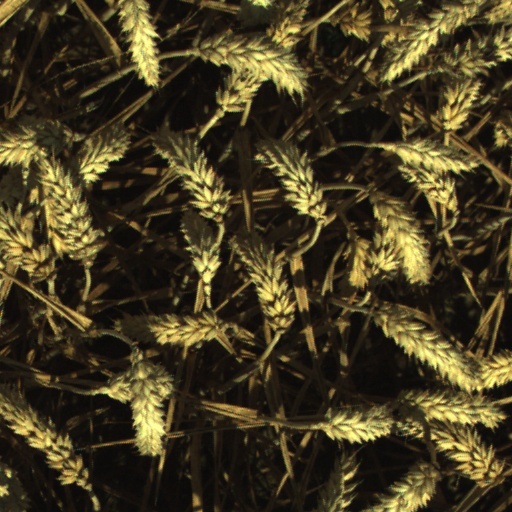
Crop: wheat